Bromsgrove

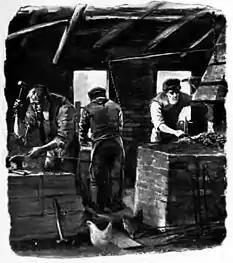
Interior of a Bromsgrove Nailmaker's shed in 1896; occupied by the tenant and two stallers, the latter worked each on his own account, and paid 6d. a week apiece and one-third of the firing. The oliver, or heavy hammer used for heading the nails, is attached to the bench in front of the little anvil.

By the end of the Middle Ages, Bromsgrove was a centre for the wool trade. Manufacture of cloth, particularly narrow cloth and friezes is first recorded in 1533. Nailmaking was probably introduced in the region in the sixteenth century and was taking place in Bromsgrove in the seventeenth century. It provided an alternative trade for the rural poor, who would initially have supplemented other work with the nail trade.